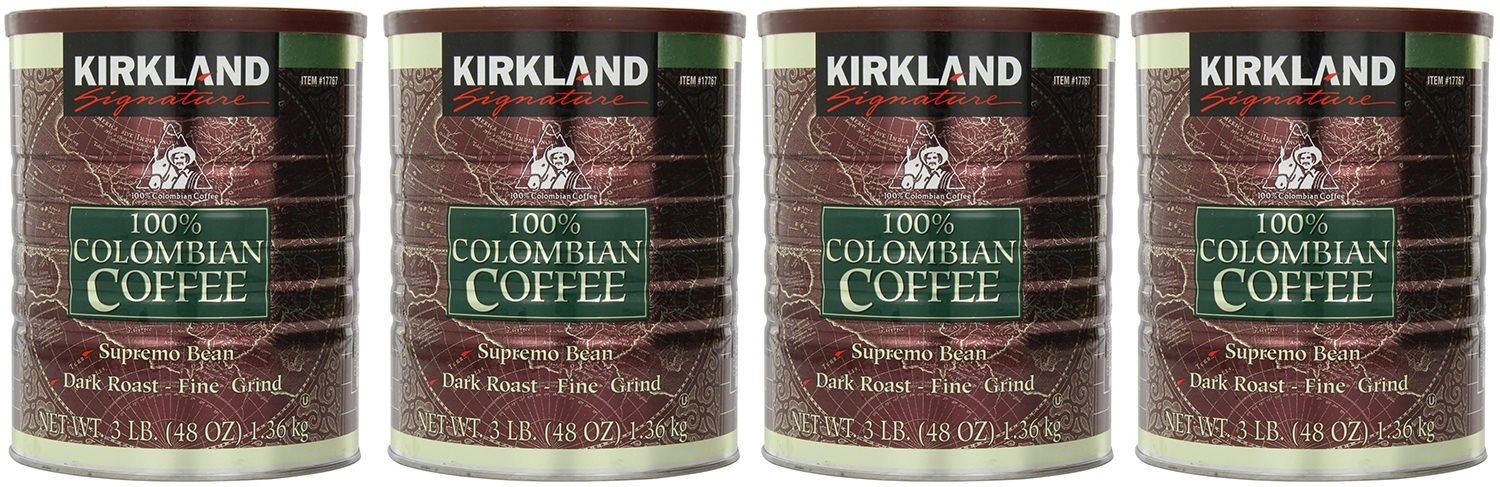
Item Name: Signature UwOOqK 100% Colombian Coffee Supremo Bean Dark Roast-Fine Grind, 4Pack of 3 Pound Dark Roast
Product Description: Signature UwOOqK 100% Colombian Coffee Supremo Bean Dark Roast-Fine Grind, 4Pack of 3 Pound Dark Roast …
Value: 192.0
Unit: Fl Oz

Price: 31.64